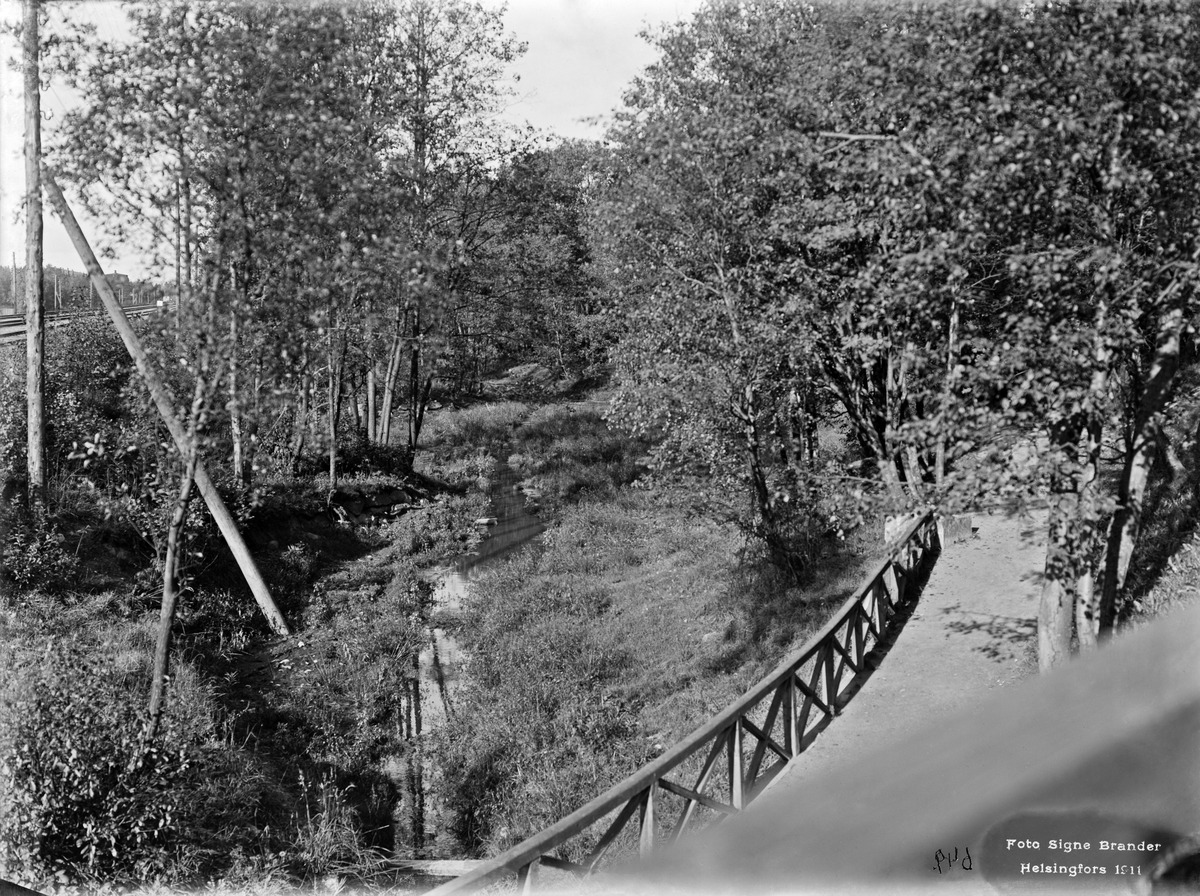
Eläintarhaa radan itäpuolelta
sisällön kuvaus: Eläintarhaa radan itäpuolelta. Oikealla kävelytie ravintola Alppilaan. mustavalkoinen
Kuvaaja: Brander, Signe, valokuvaaja
Ajankohta: kuvausaika 1911
Paikka: Suomi, Uusimaa, Helsinki, Alppila Helsinki
Aiheet: metsät, rakentamattomat alueet